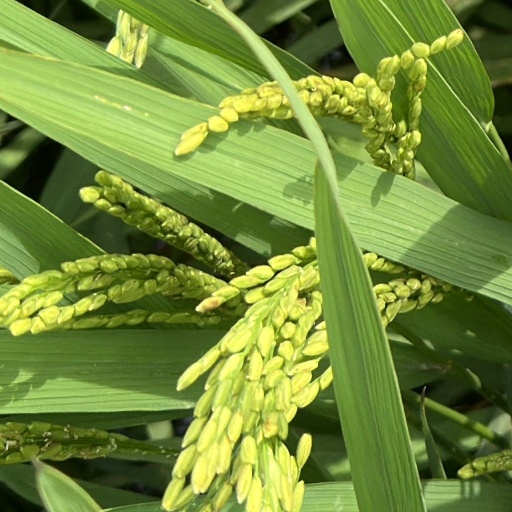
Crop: rice